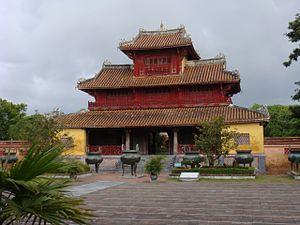
L'Ensemble de monuments de Huế désigne l'ensemble des monuments de cette ville inscrit au patrimoine mondial de l'UNESCO en 1993. Il comprend principalement la Citadelle, à l'intérieur de celle-ci, la Cité impériale et encore à l'intérieur de celle-ci, la Cité pourpre interdite et quelques autres bâtiments en ville ou dans sa proximité immédiate, en relation avec la Cité impériale.